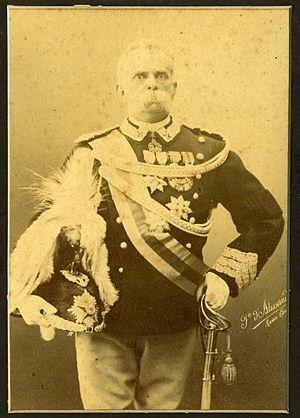
Antonio D'Alessandri qui est prêtre et son frère Paolo Francesco sont des photographes italiens. Ils possèdent un atelier de photographie à Rome. L'atelier, qui porte le nom de Fratelli D’Alessandri, se trouve d'abord via del Babuino, puis via del Corso et enfin via Condotti. Il est parmi les plus renommés de l'Italie du XIXᵉ siècle et, pour de nombreux aspects, marque de manière significative l'histoire de la photographie italienne.
Humbert Iᵉʳ, né le 14 mars 1844 et mort le 29 juillet 1900, de la maison de Savoie, est roi d'Italie du 9 janvier 1878 jusqu'à son assassinat. Il est le fils de Victor-Emmanuel II et d'Adélaïde de Habsbourg-Lorraine.